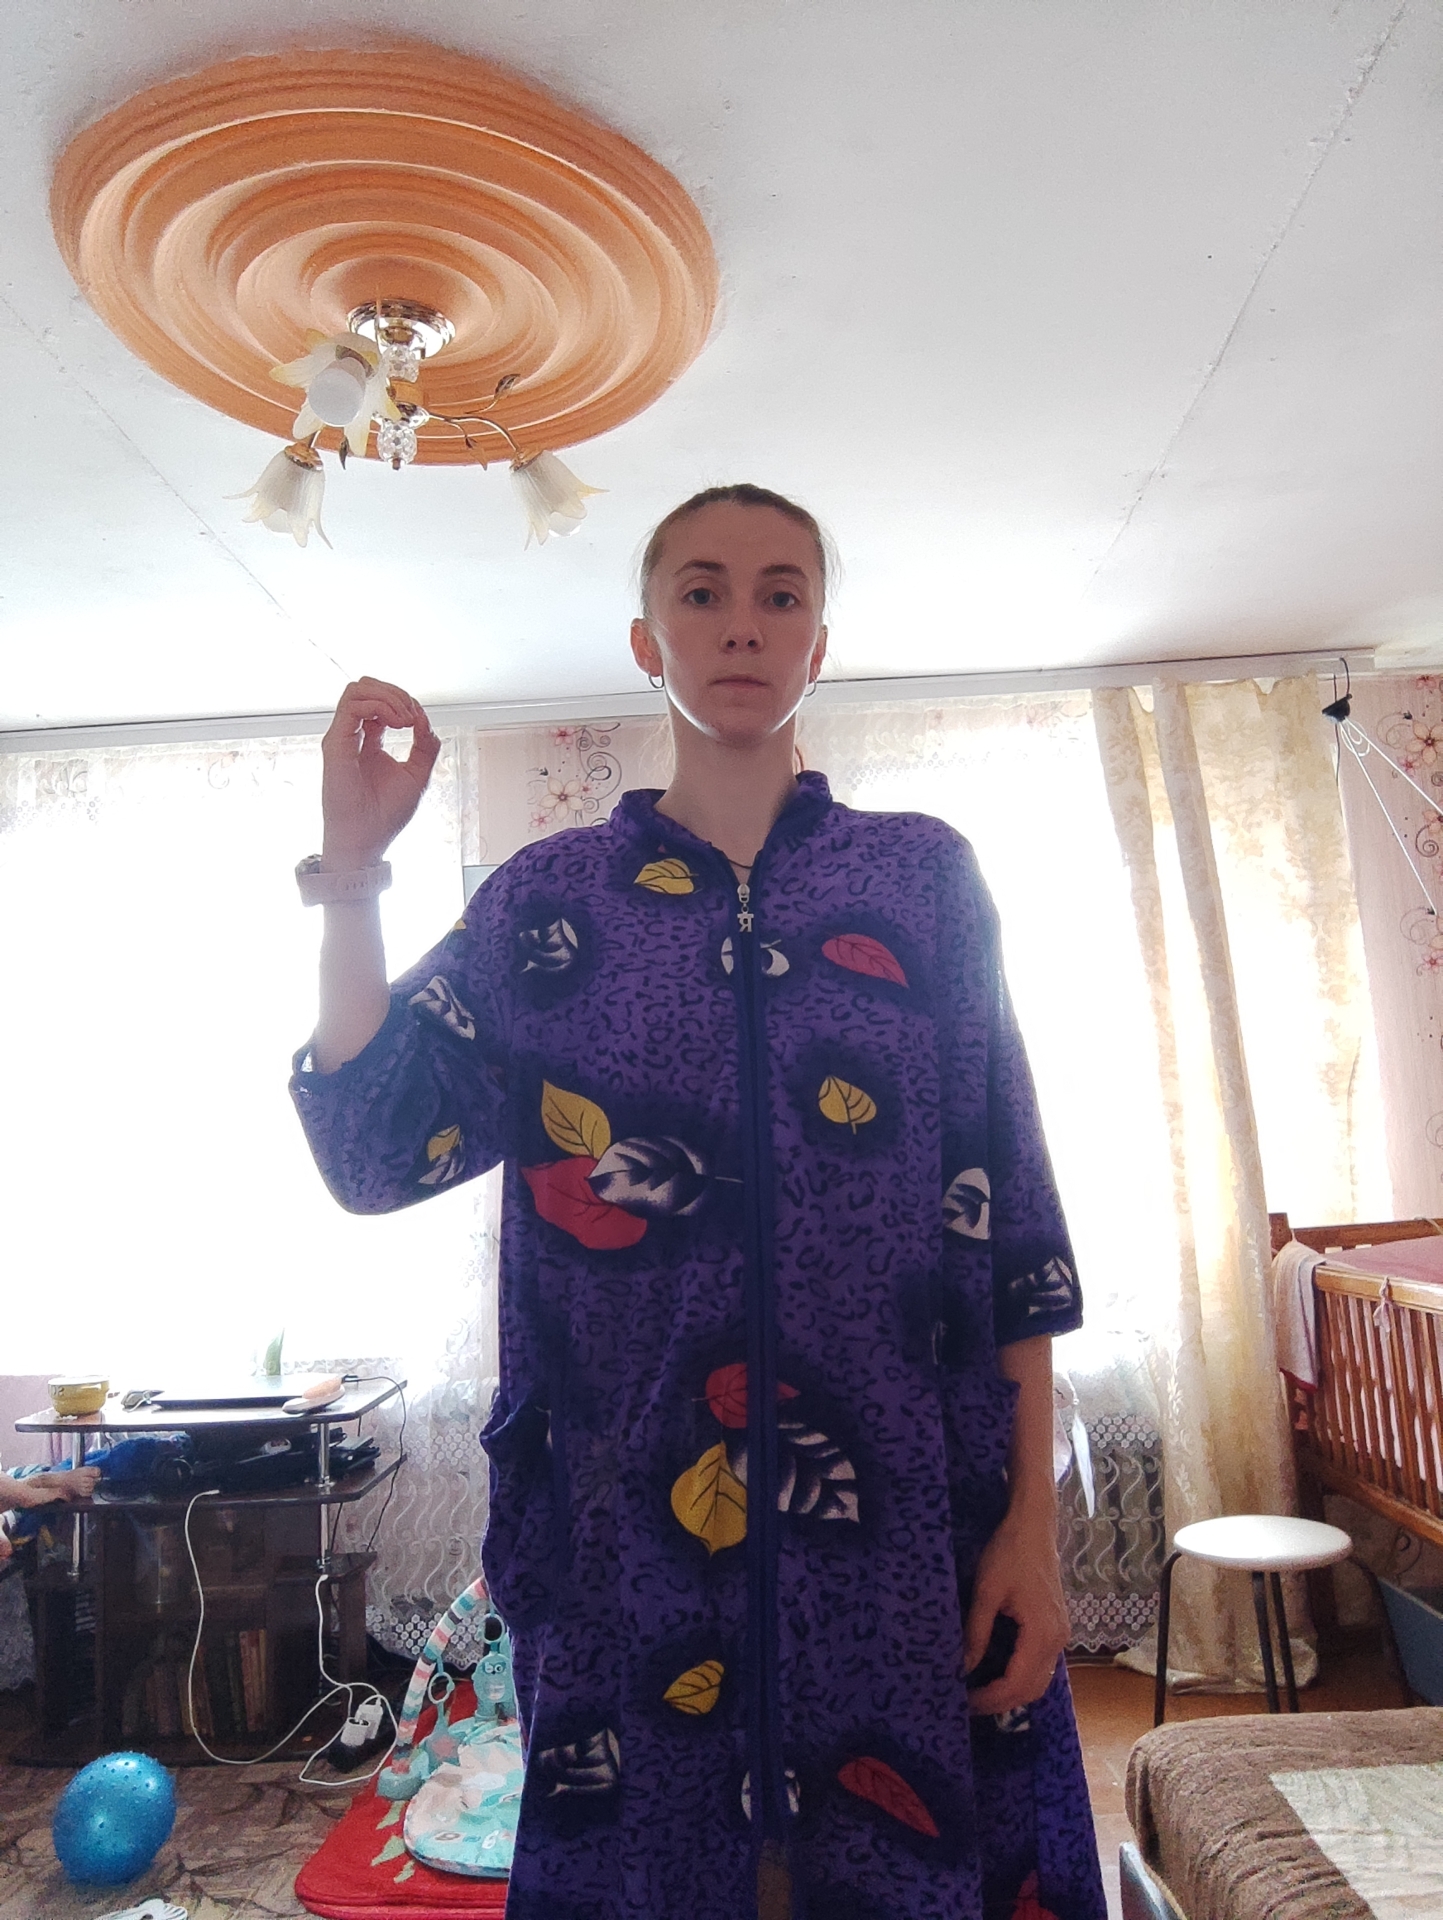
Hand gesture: grip